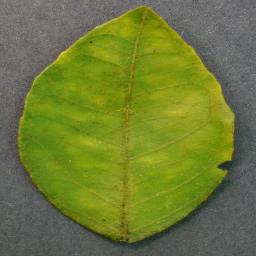
Label: Orange___Haunglongbing_(Citrus_greening)